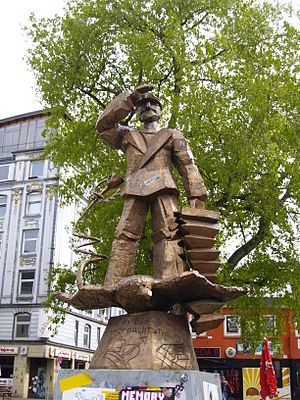
Hans Albers
Statue af Hans Albers
Hans Philipp August Albers var en tysk skuespiller og sanger.